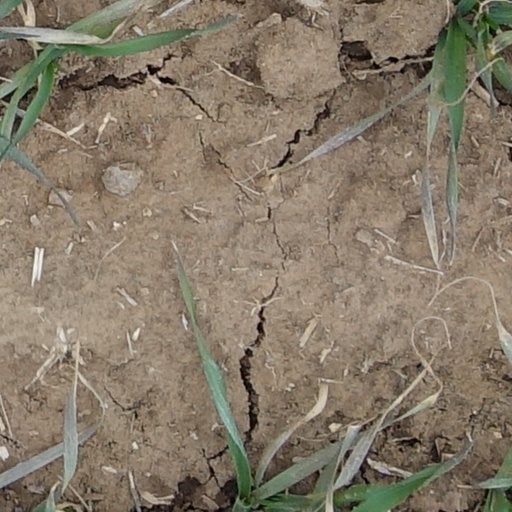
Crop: wheat